SS Stella (1890)

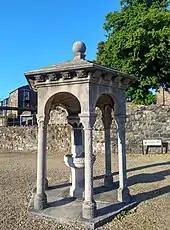
Stella Memorial fountain to Mary Anne Rogers, Southampton

Famed English opera soprano Greta Williams, who was a passenger on the "Stella", was hailed as a heroine for comforting the ship's frightened survivors as they awaited their rescuers. A poem by William McGonagall, published just after the shipwreck, contained the lines: